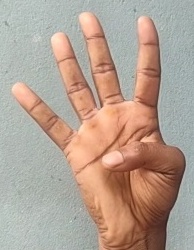
ASL sign: 4